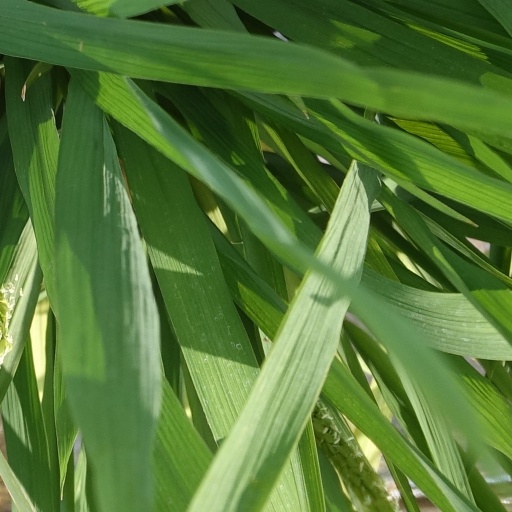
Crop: rice